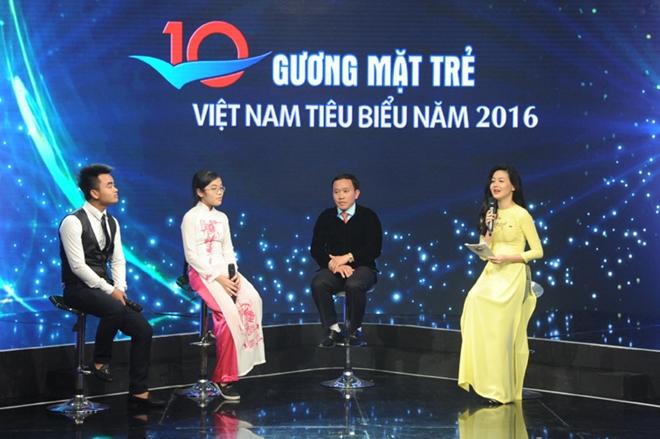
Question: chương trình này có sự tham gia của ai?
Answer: chương trình này có sự tham gia của 10 gương mặt trẻ việt nam tiêu biểu năm 2016